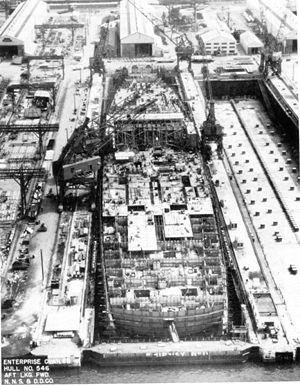
Le chantier naval Newport News Shipbuilding ou NNS, connu de 2001 à 2011 sous le nom de chantier naval Northrop Grumman de Newport News, est un important site de construction navale, situé à Newport News, à l'embouchure de la James River, dans l'État de Virginie. Fondé en 1886, ce site industriel est le principal chantier naval privé des États-Unis. Après avoir été intégré au groupe Northrop Grumman en 2001, il dépend depuis 2011 d'une société regroupant les activités navales de ce groupe et nommée Huntington Ingalls Industries.